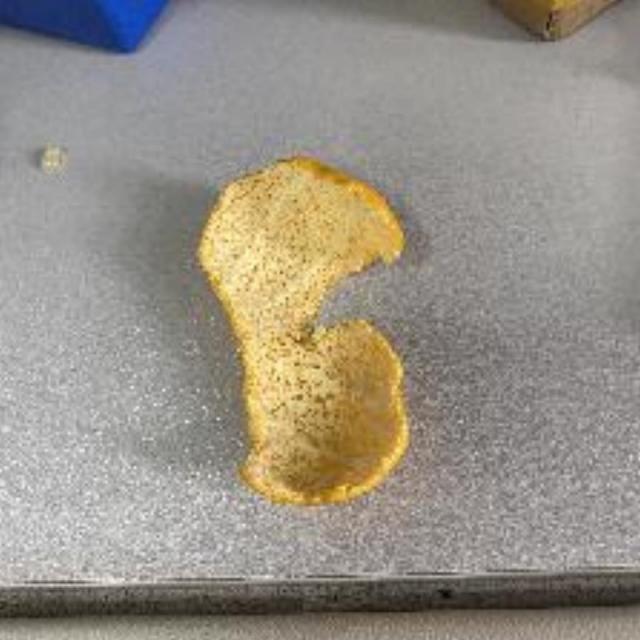
Label: peels